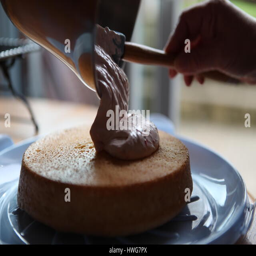
adding the filling to the homemade sponge cake